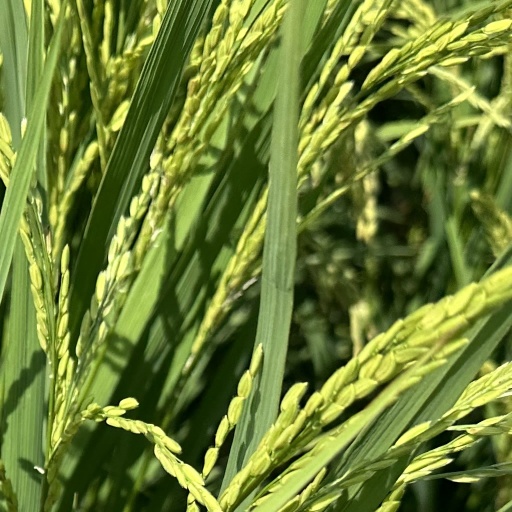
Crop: rice